Clair A. Callan

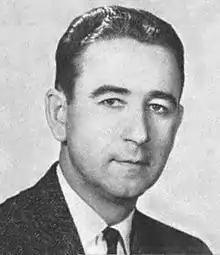

Clair Armstrong Callan (March 29, 1920 – May 28, 2005) was an American politician from Nebraska. A member of the Democratic Party, he served in the United States House of Representatives for Nebraska's 1st congressional district for a single term from 1965 to 1967.